Tony Garnier (architect)

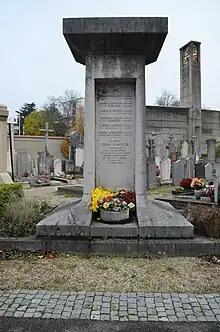
Grave of Tony Garnier

In the 1920s, Garnier continued the work on several major projects started before the war. In 1939, he moved from Lyon to Roquefort-la-Bédoule, where he died in 1948. He is buried in the Croix-Rousse cemetery.